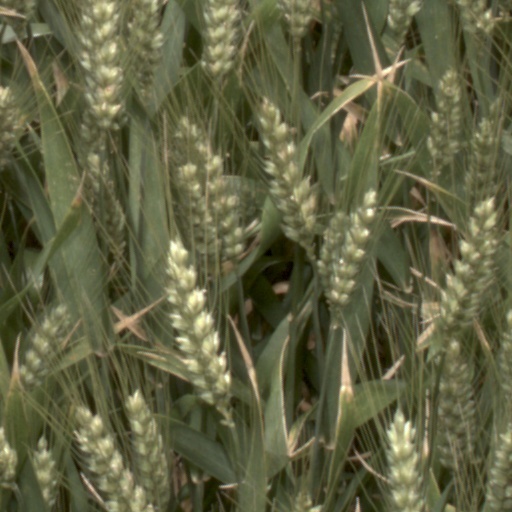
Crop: wheat